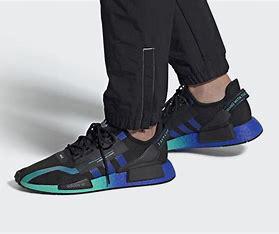
Brand: Adidas
Model: NMD R1 V2